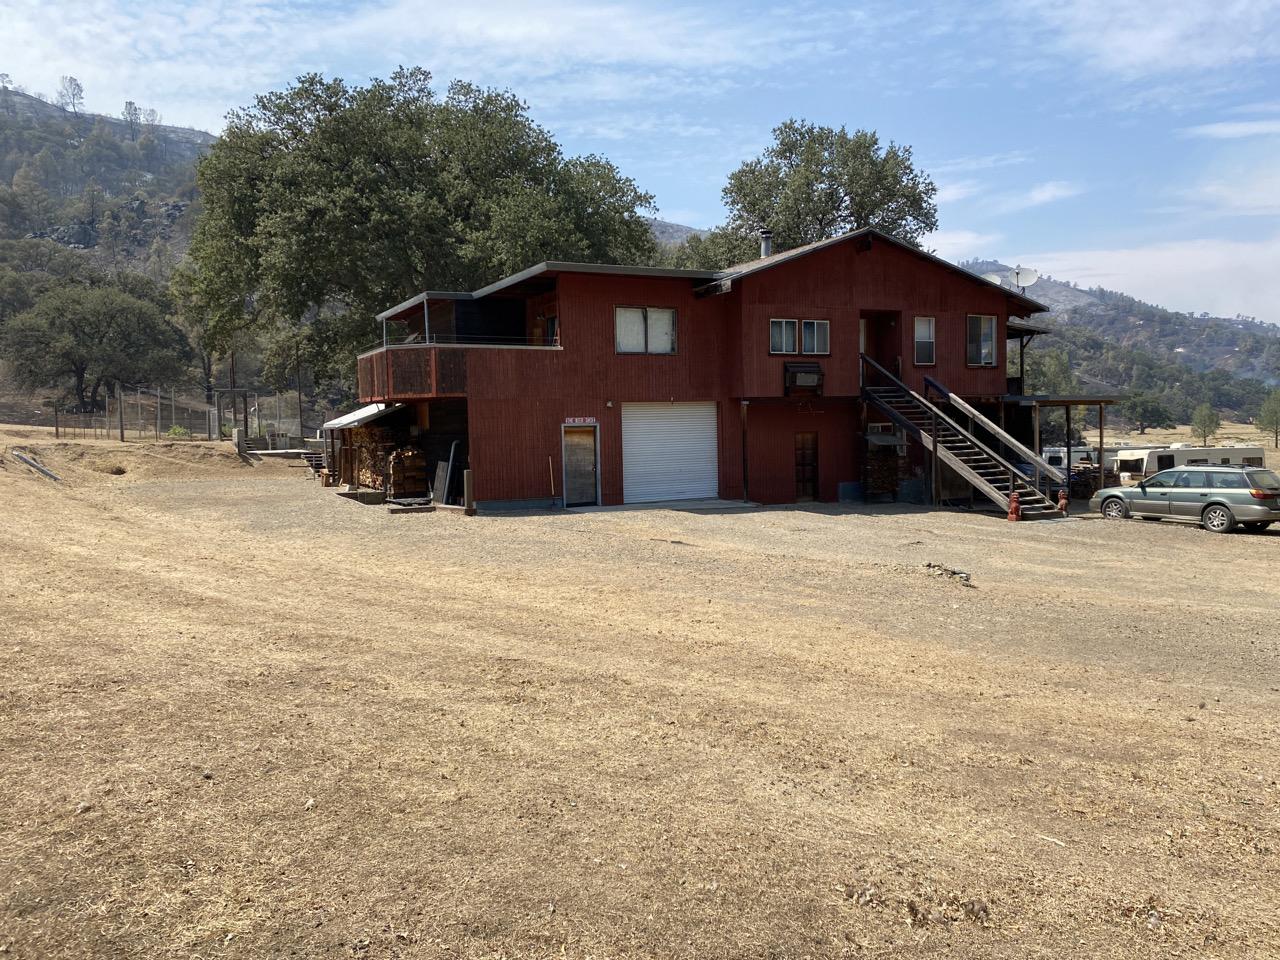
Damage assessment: no_damage